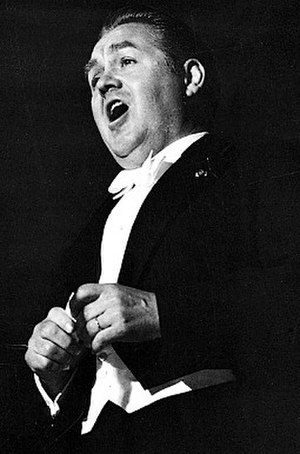
Jussi Björling
Jussi Björling var en svensk operasanger. Björling anses som en af de førende operasangere idet 20. århundrede og optrådte i mange år på Metropolitan Opera i New York og i et vist omfang på de førende europæiske operahuse, herunder Royal Opera House i London og La Scala i Milano. Han blev udnævnt som hovsångare i 1944 og tildelt Litteris et Artibus i 1945.